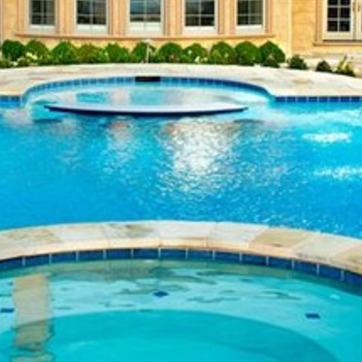
Material: water